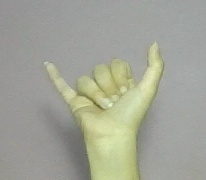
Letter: ya